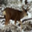
Label: deer